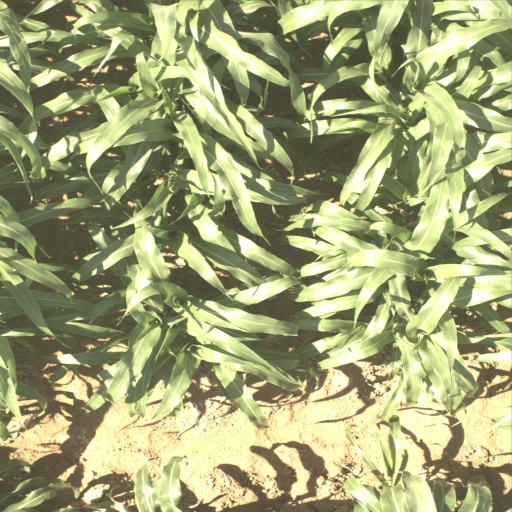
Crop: sorghum